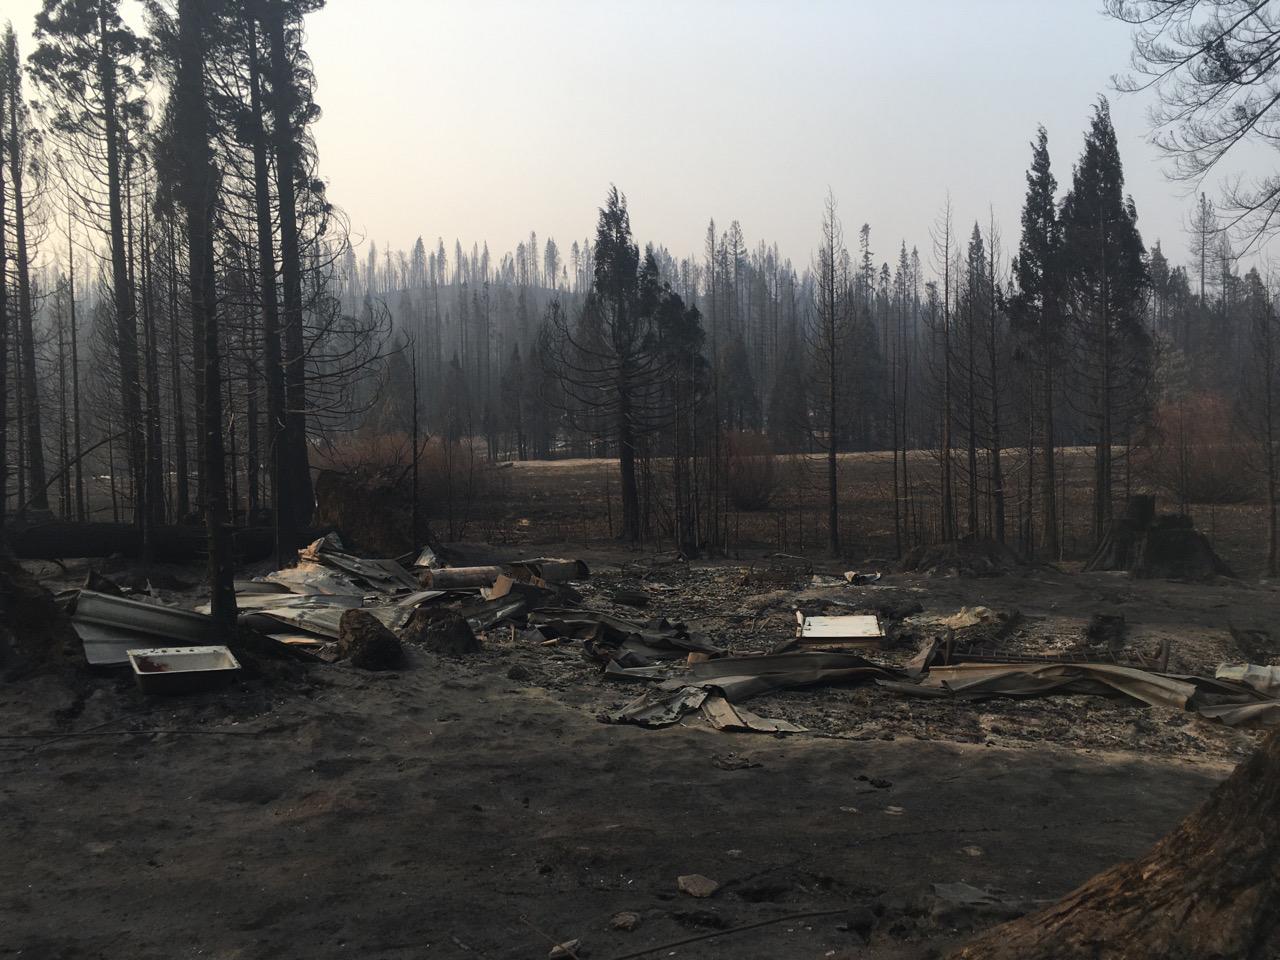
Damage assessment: destroyed